The Outlaw and His Wife

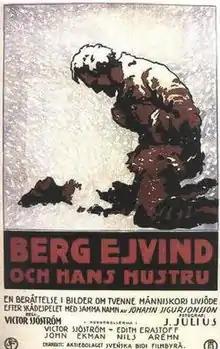
Theatrical release poster

The Outlaw and His Wife is a 1918 Swedish silent film directed by Victor Sjöström, based on a play from 1911 by Jóhann Sigurjónsson. It tells the story of Eyvind of the Hills, an 18th-century Icelandic outlaw.